GWR autocoach

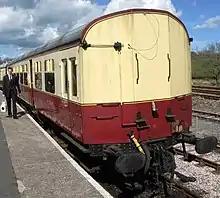
The non-driving end of preserved W225 in British Railways livery on the South Devon Railway

If more than one autocoach was used, the locomotive would usually be marshalled between the coaches, as 'play' in the control linkages could otherwise make operation difficult. This arrangement was not always possible where turntables were not convenient for turning coaches and hence up to two autocoaches could follow or lead a locomotive with cab ends away from the locomotive.